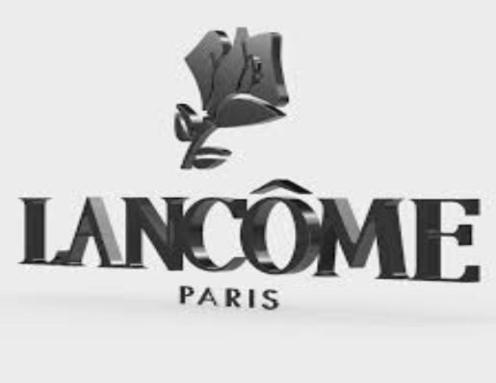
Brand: lancome
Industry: Necessities